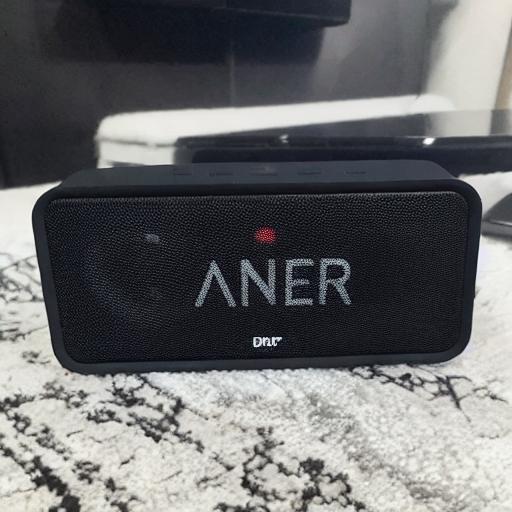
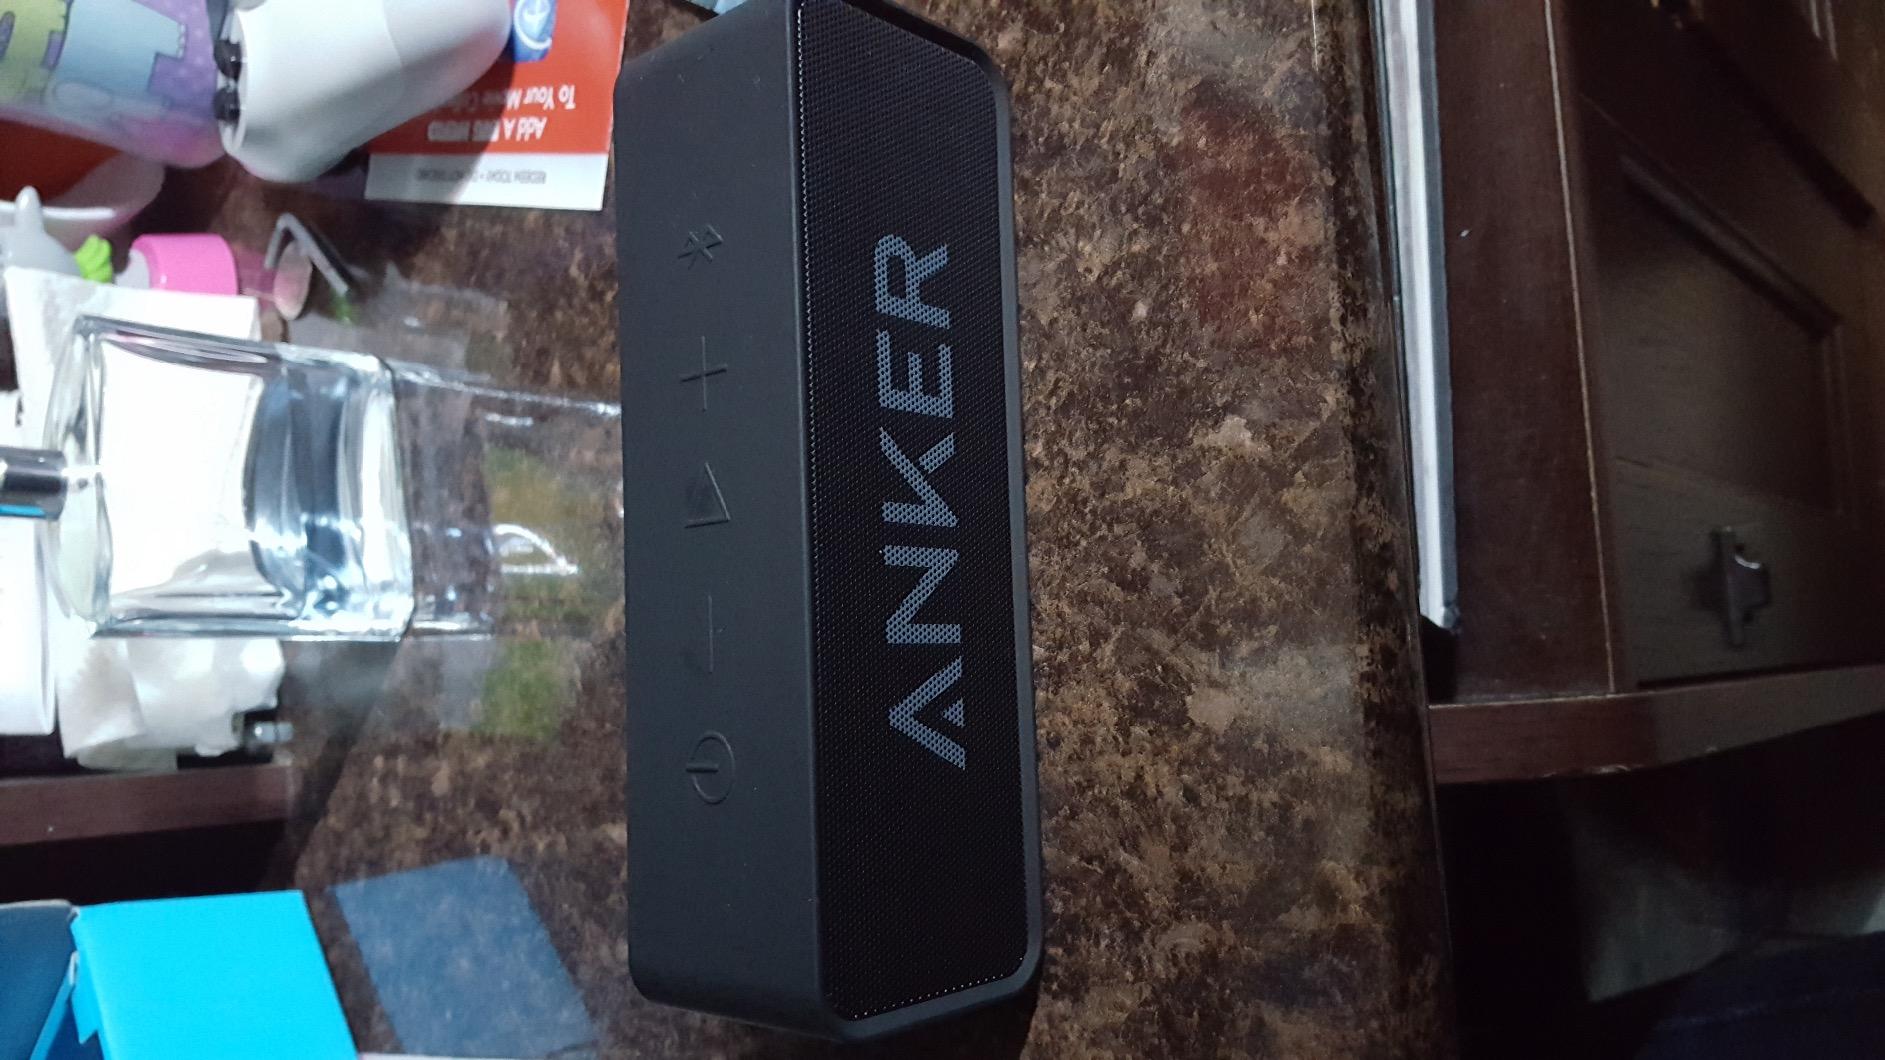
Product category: speaker
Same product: no